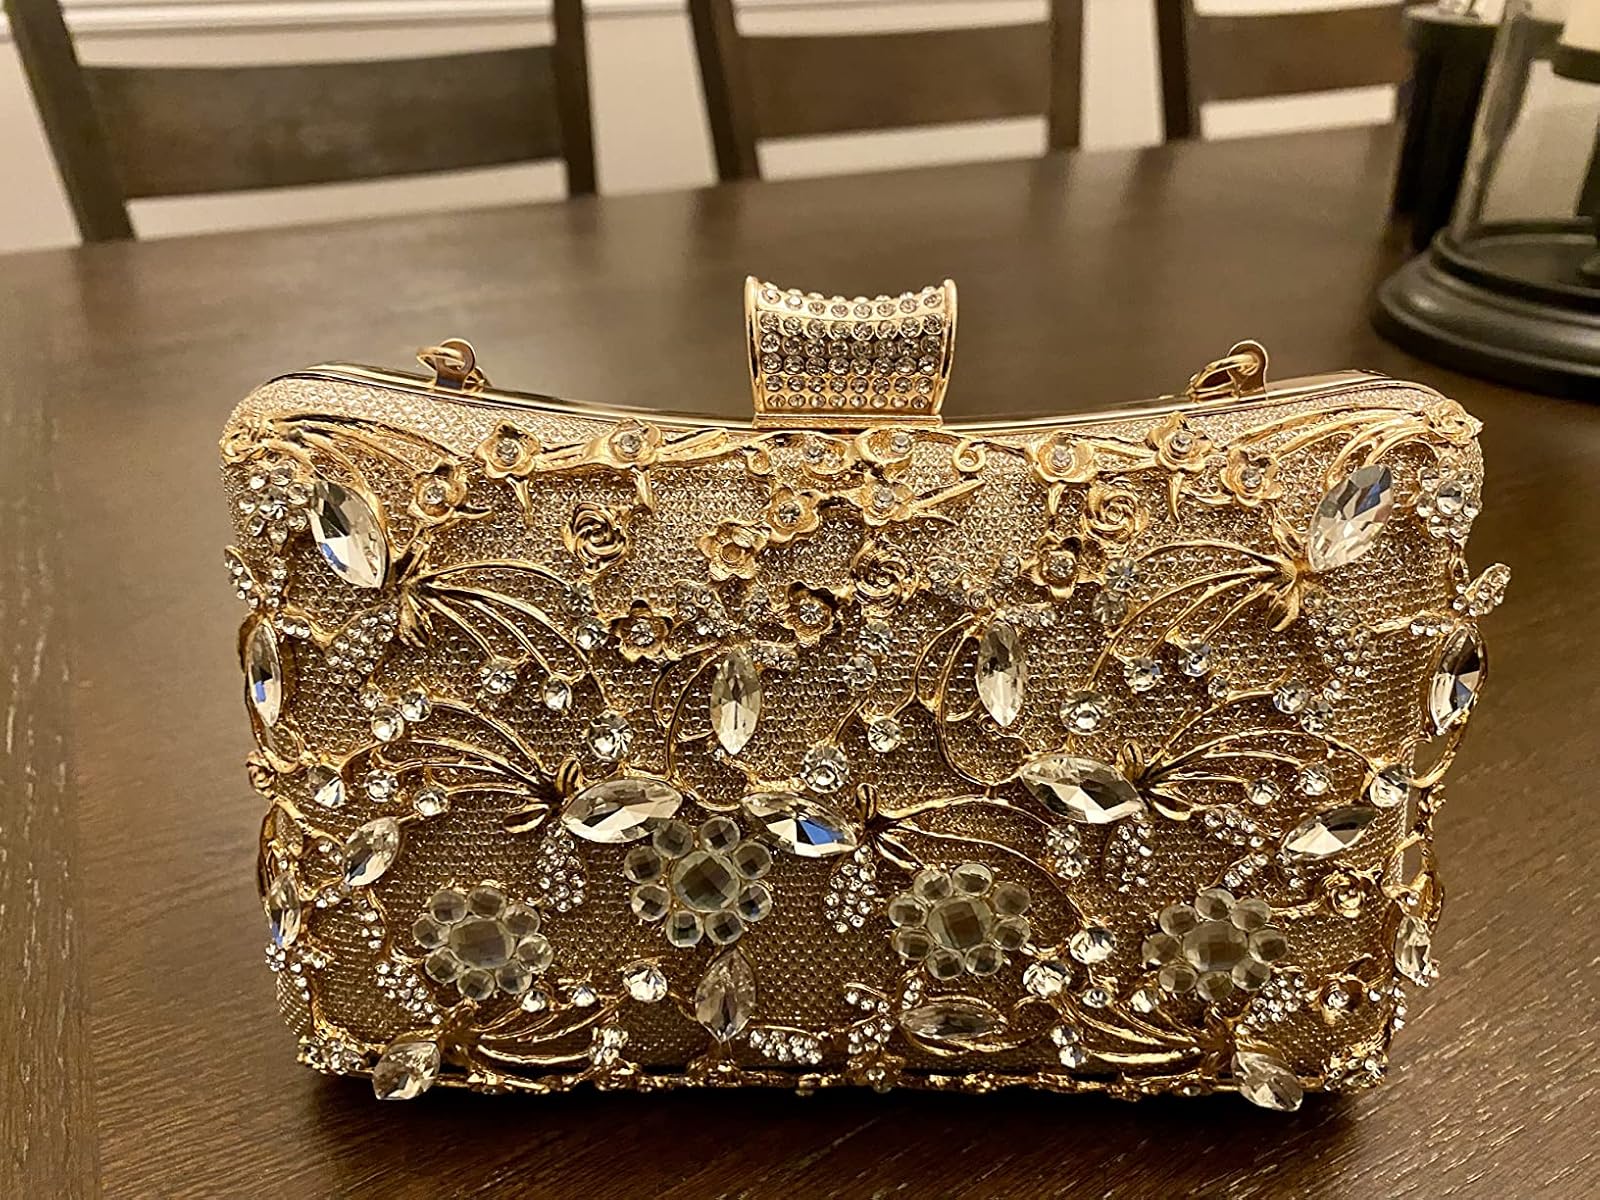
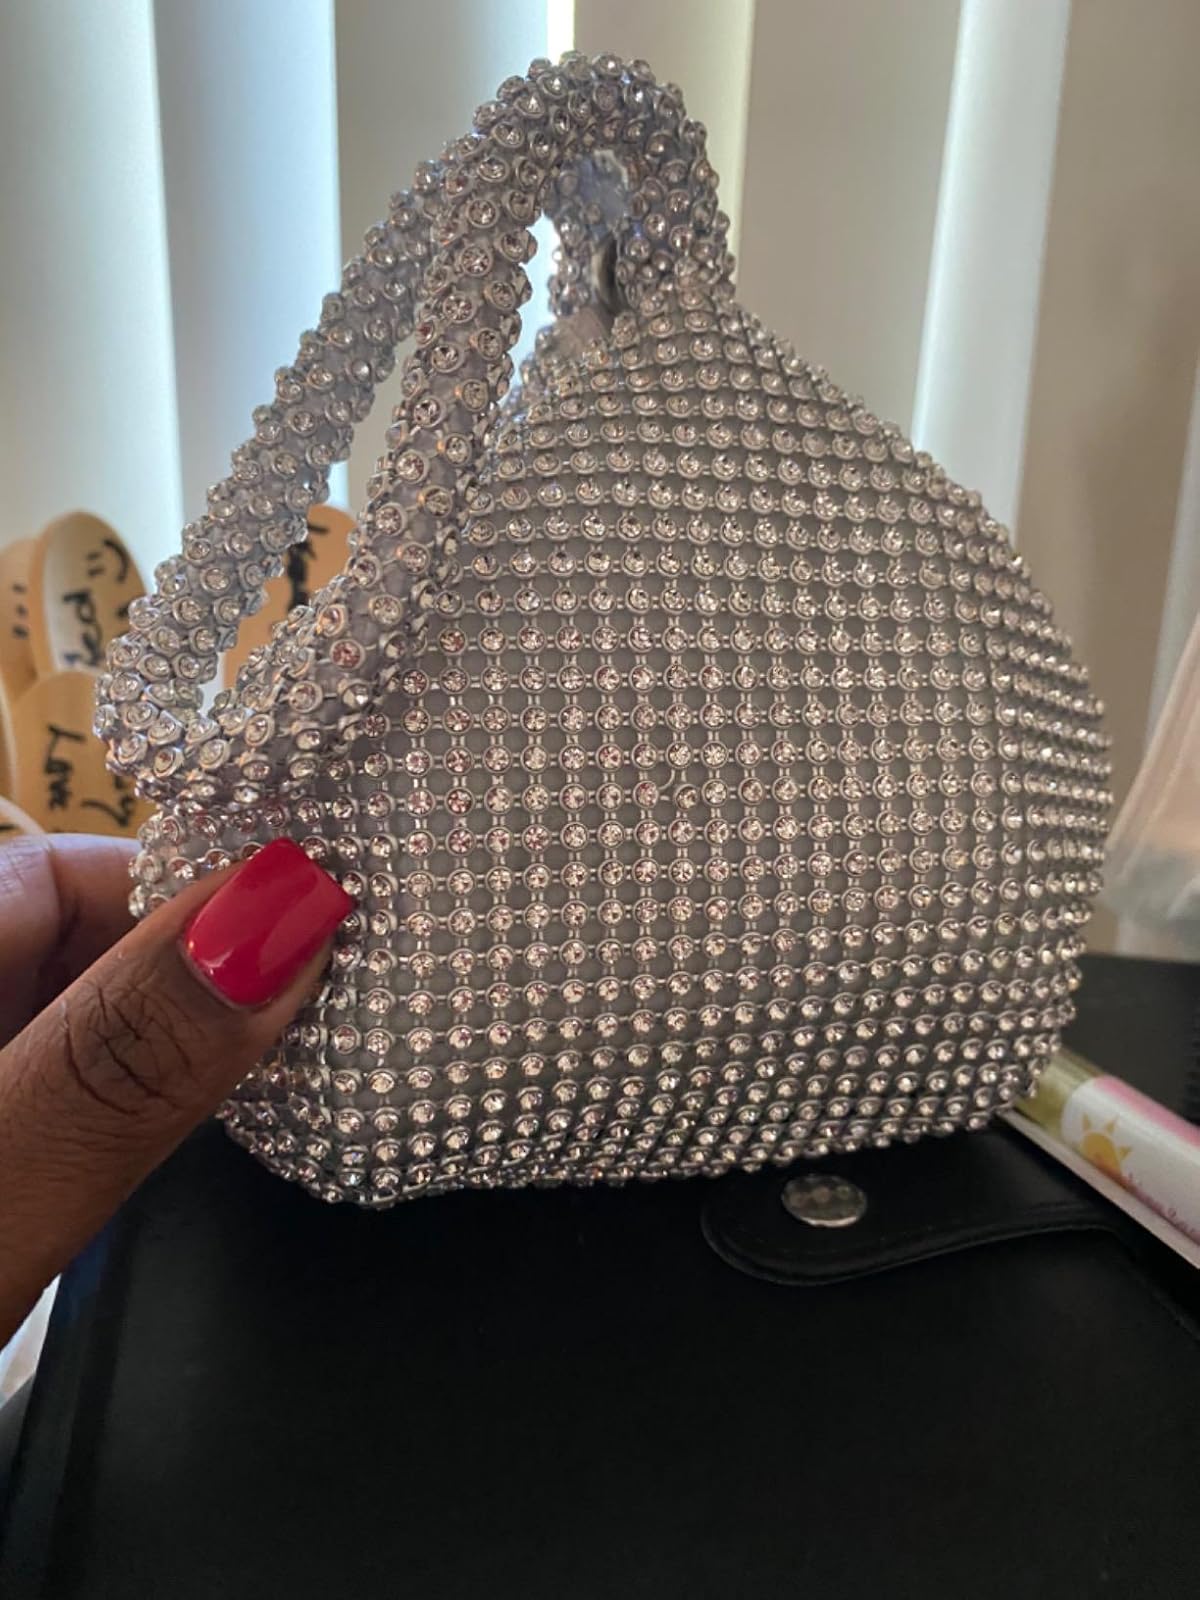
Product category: accessories_handbag
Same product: no